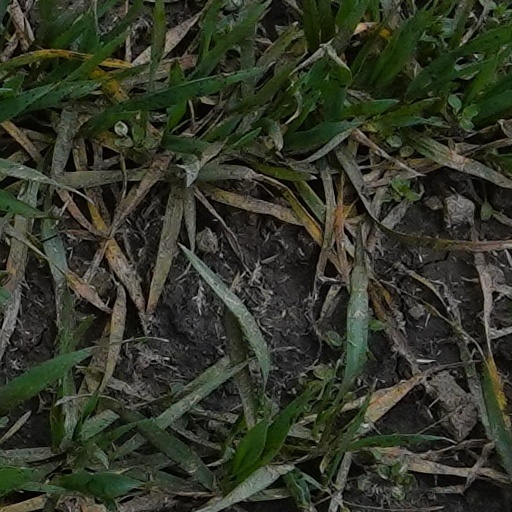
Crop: wheat